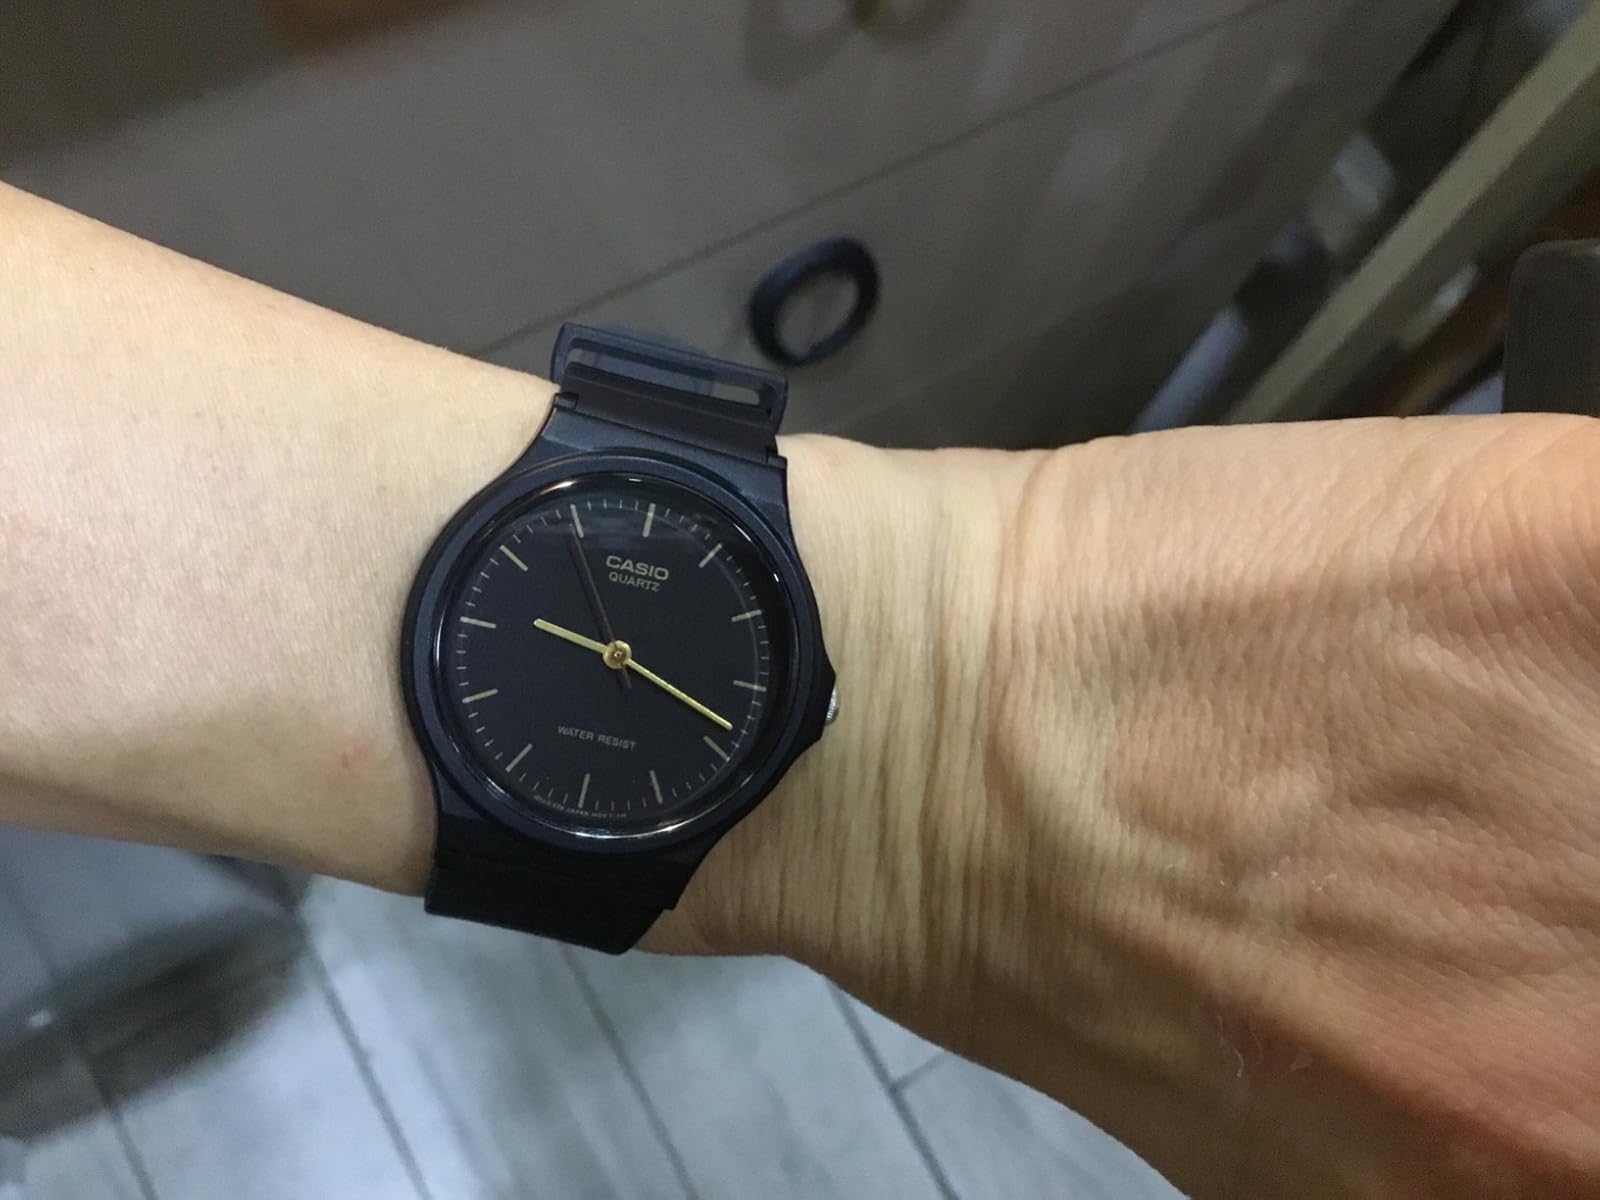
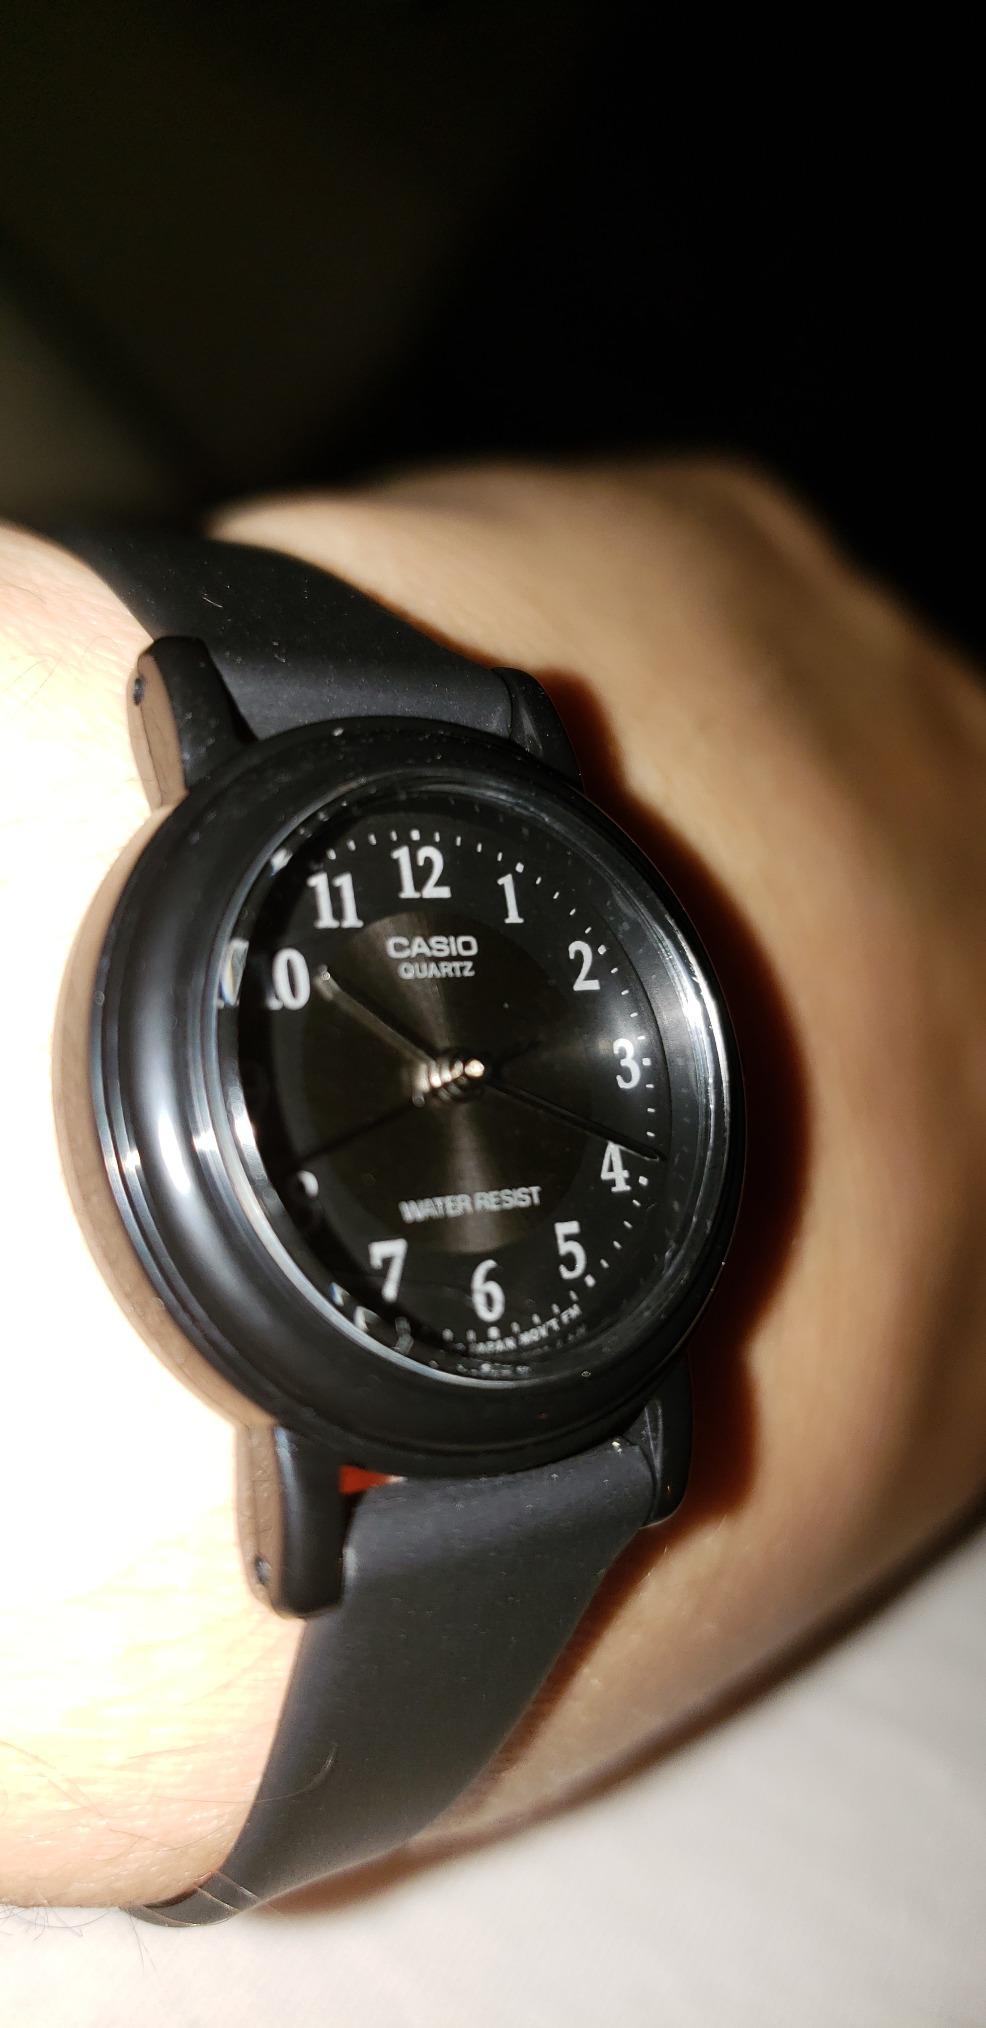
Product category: accessories_watch
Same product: no